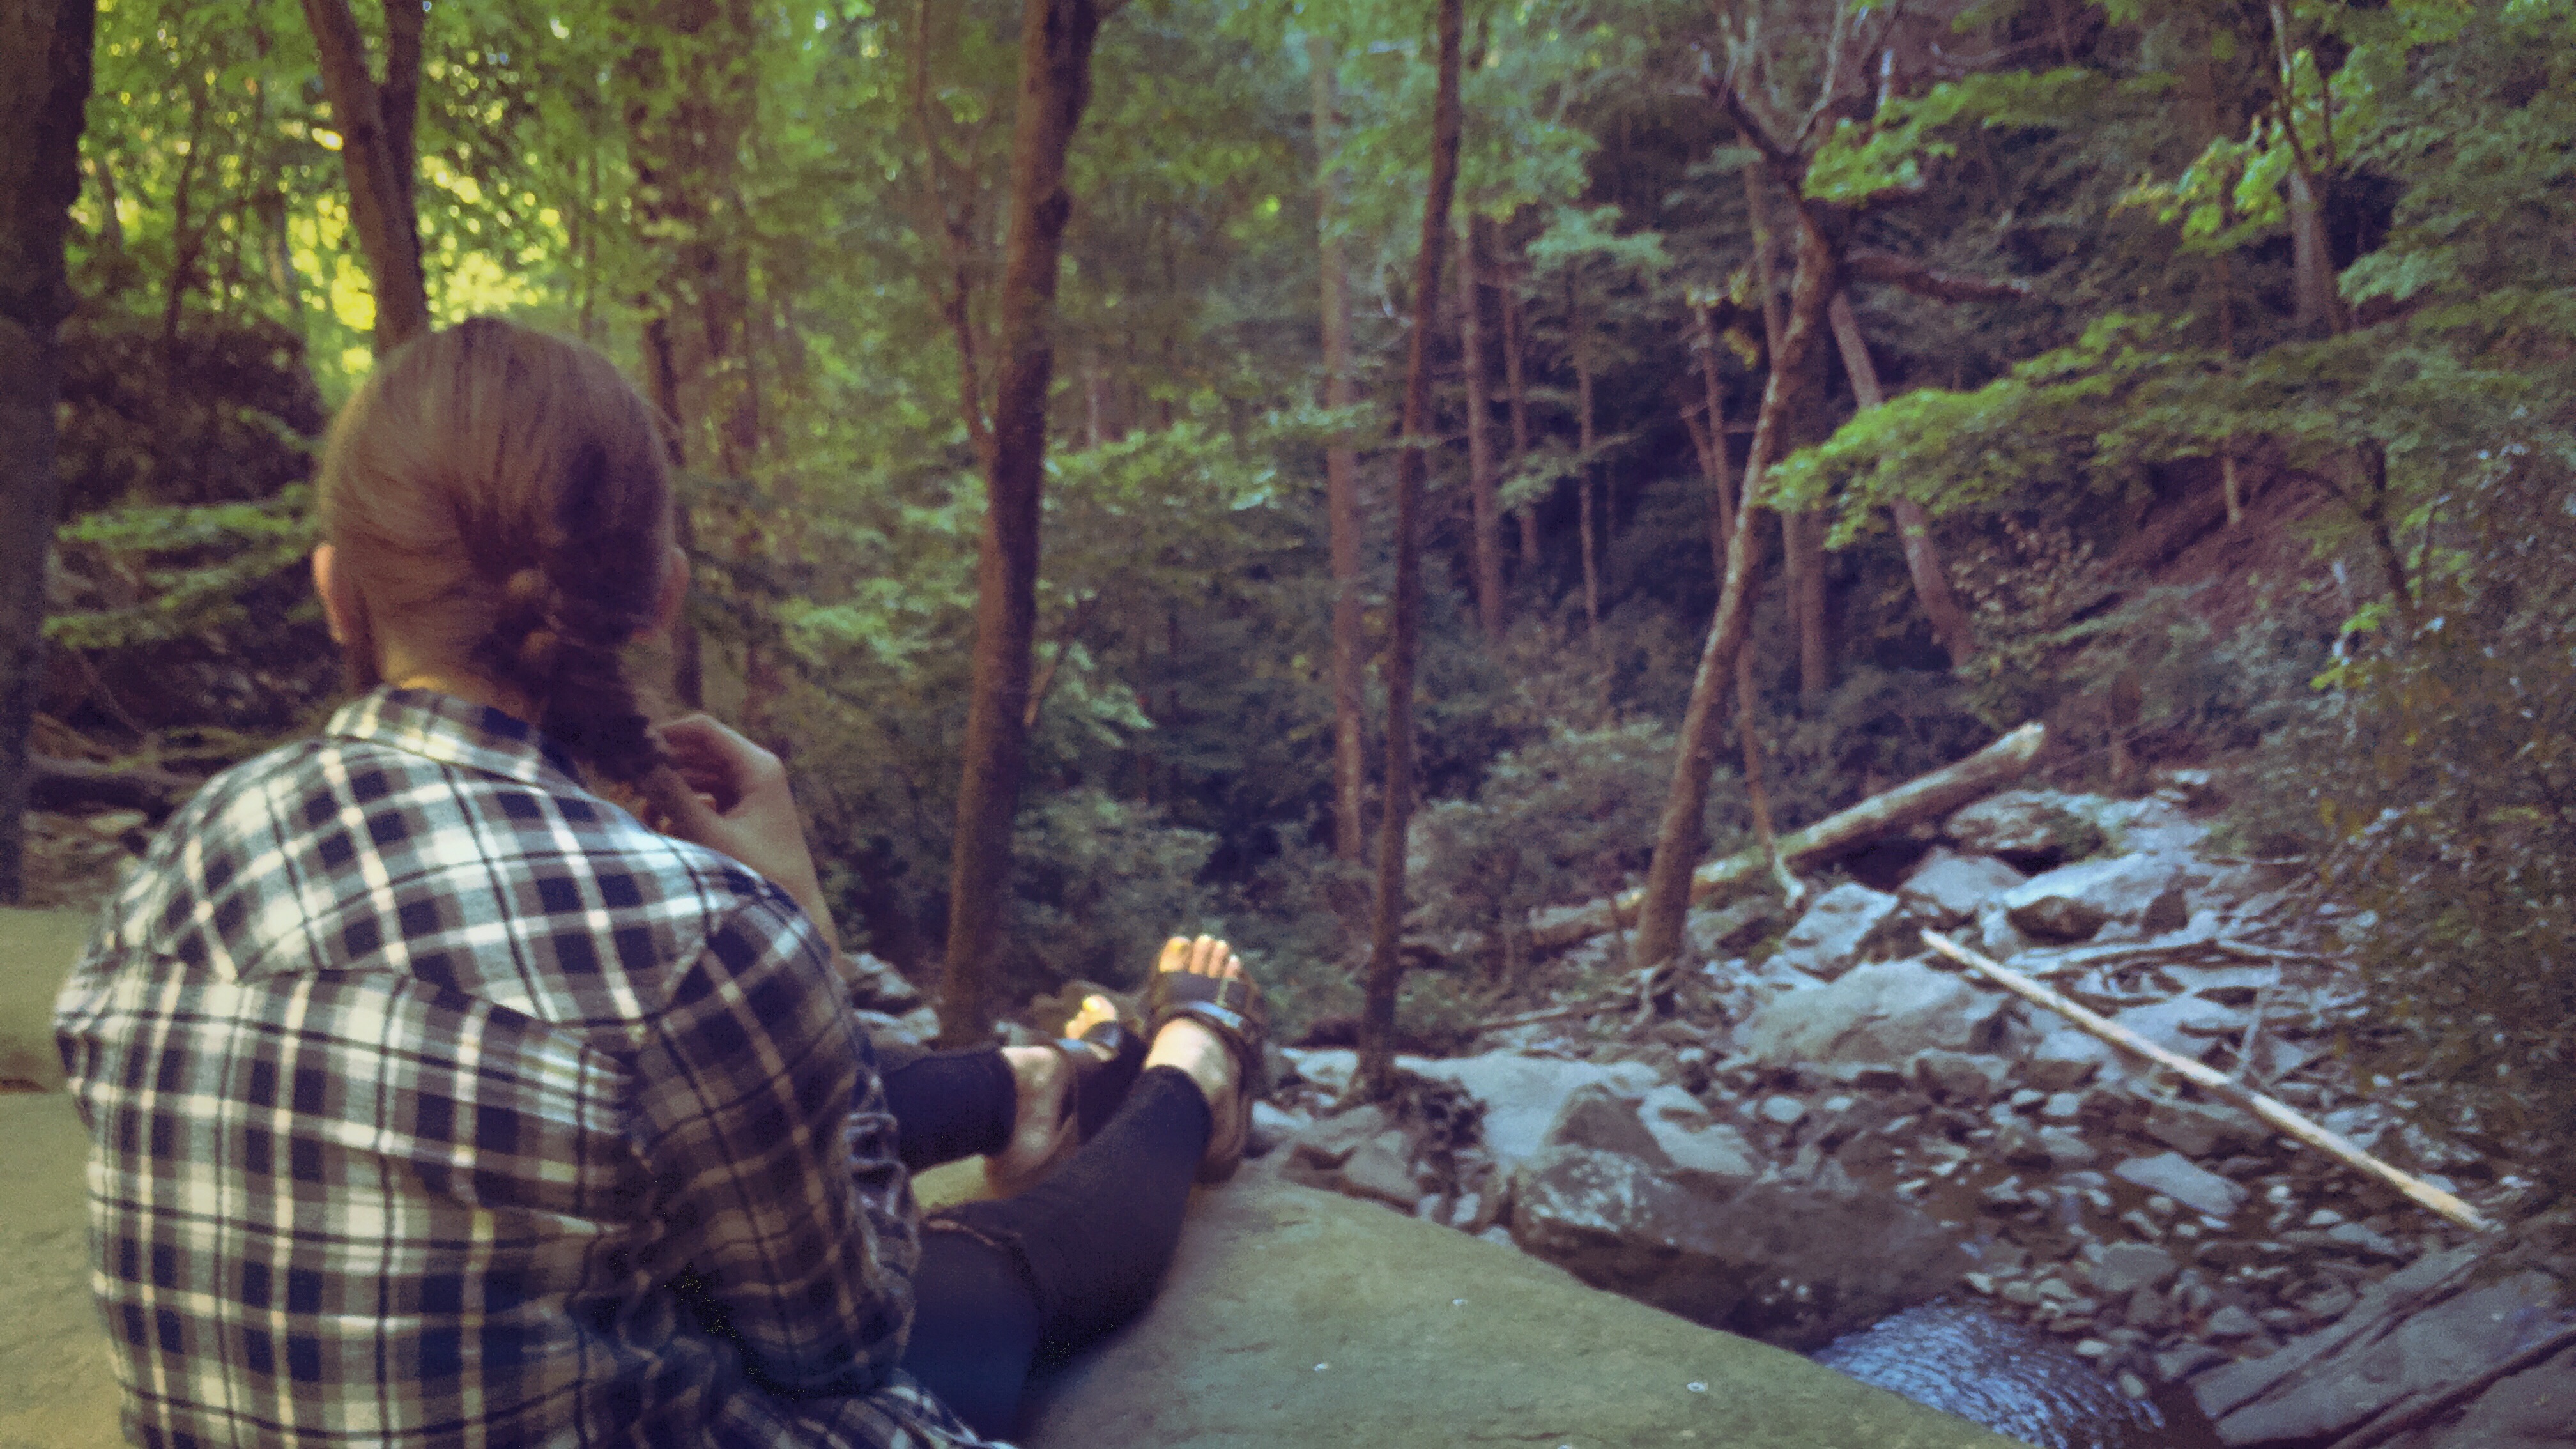
forest, wilderness, walking, trail, adventure, stream, jungle, woodland, habitat